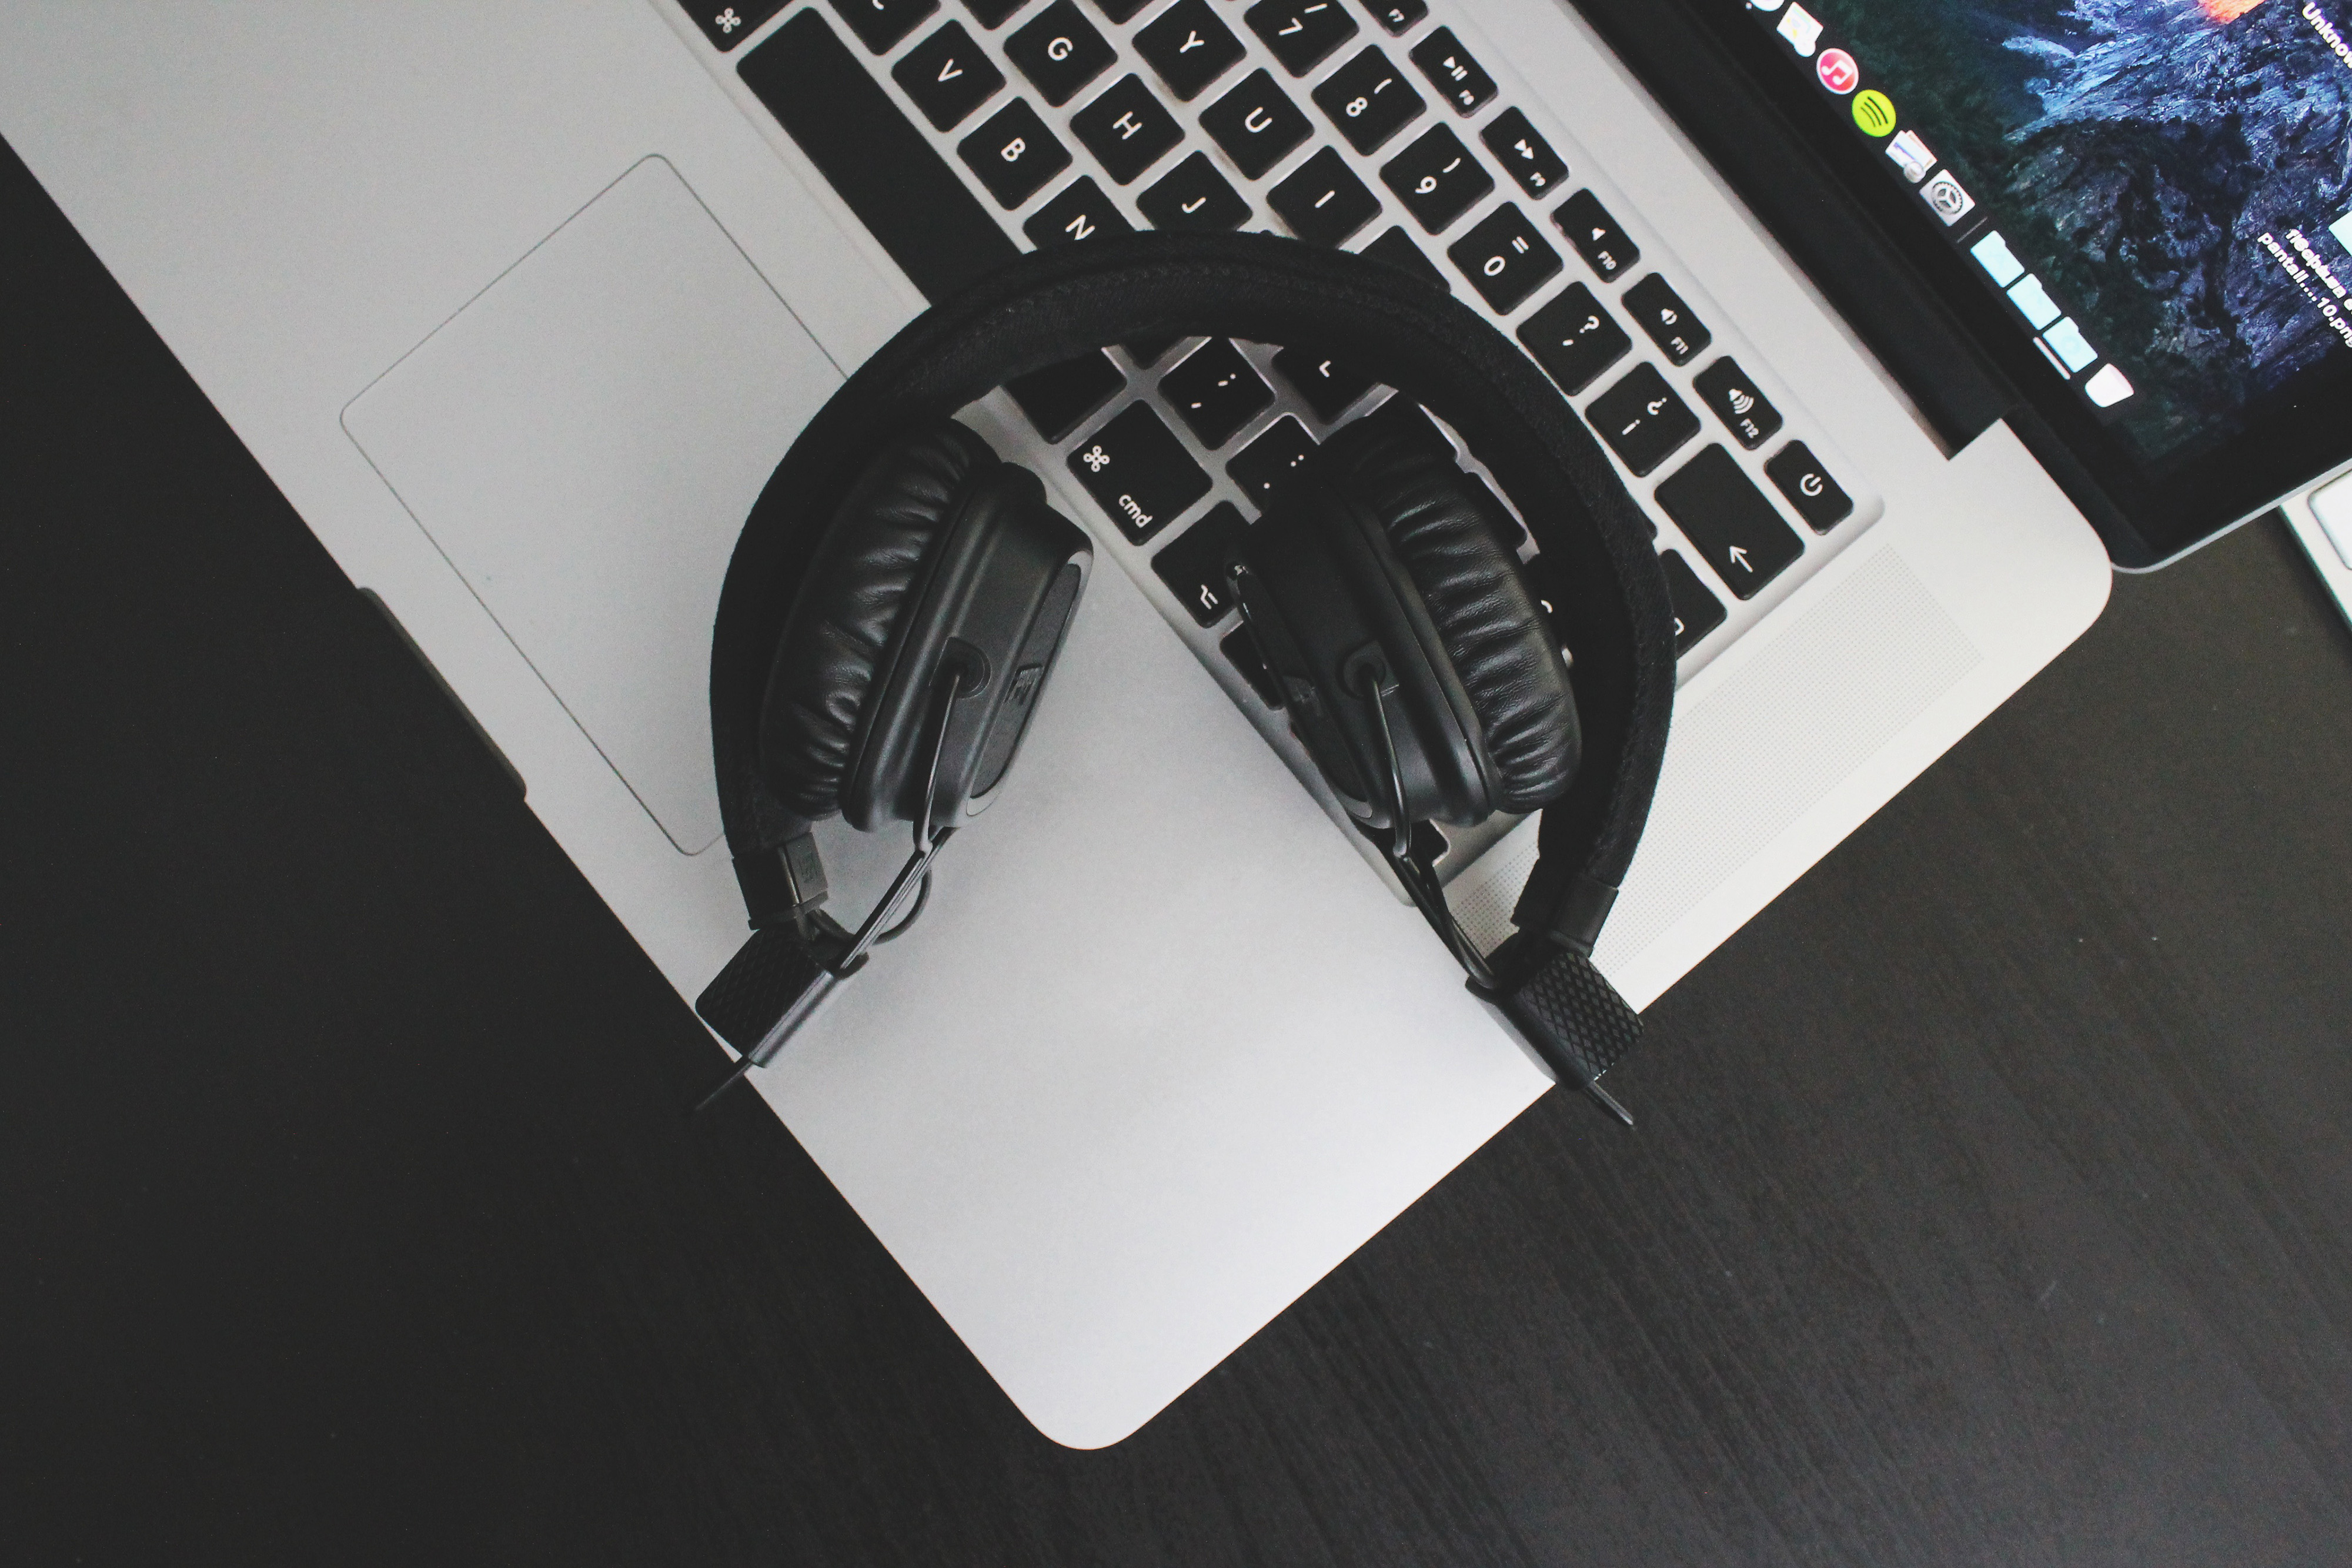
technology, wheel